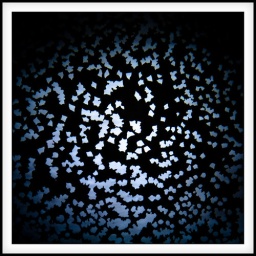
Insoluble ink in a fish bowl - no fish.